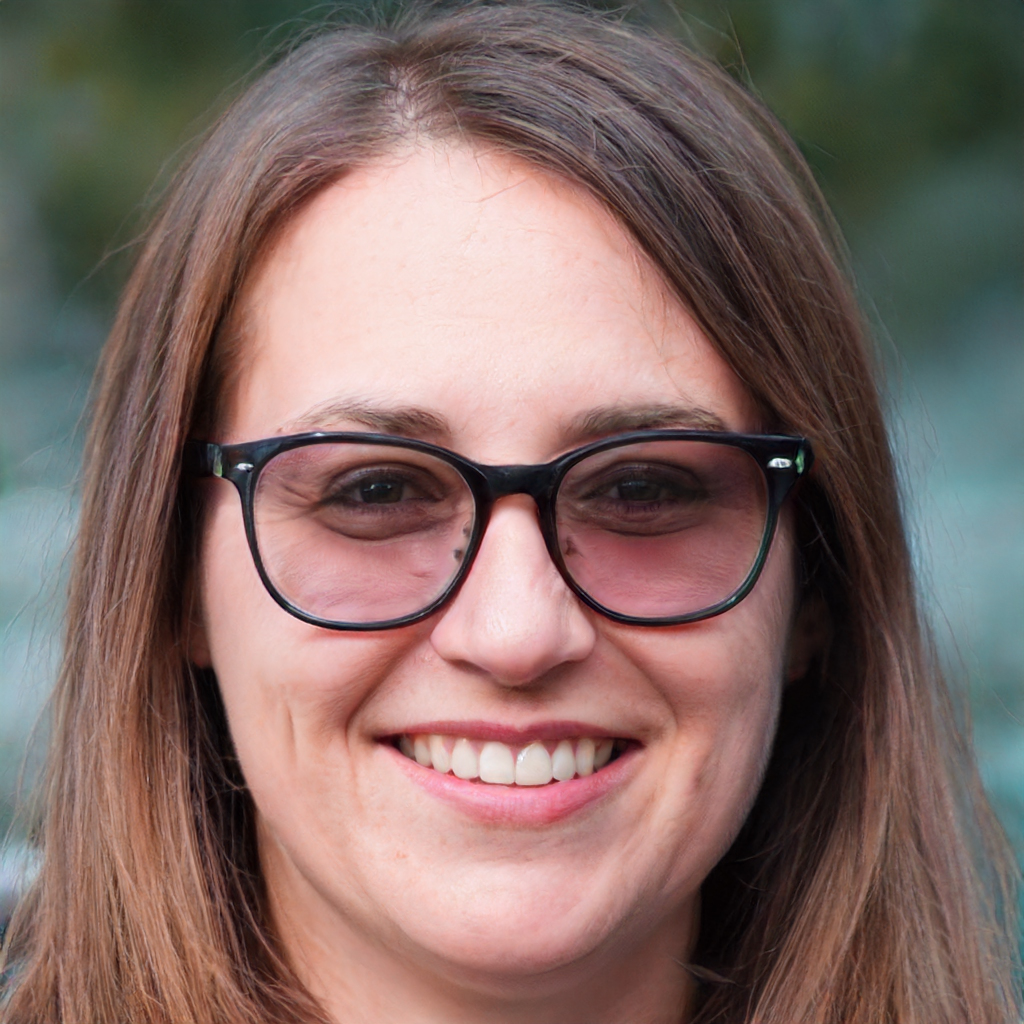
Gender: Female